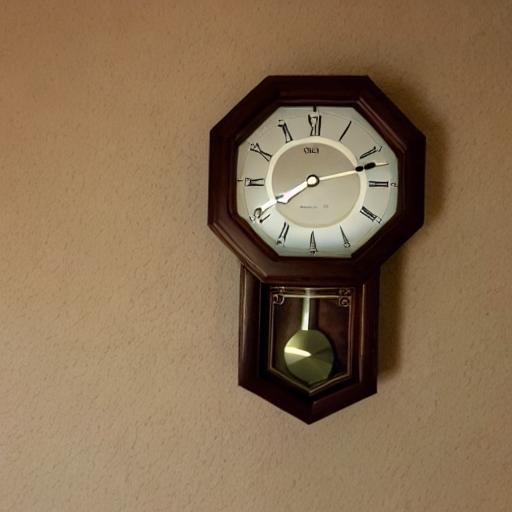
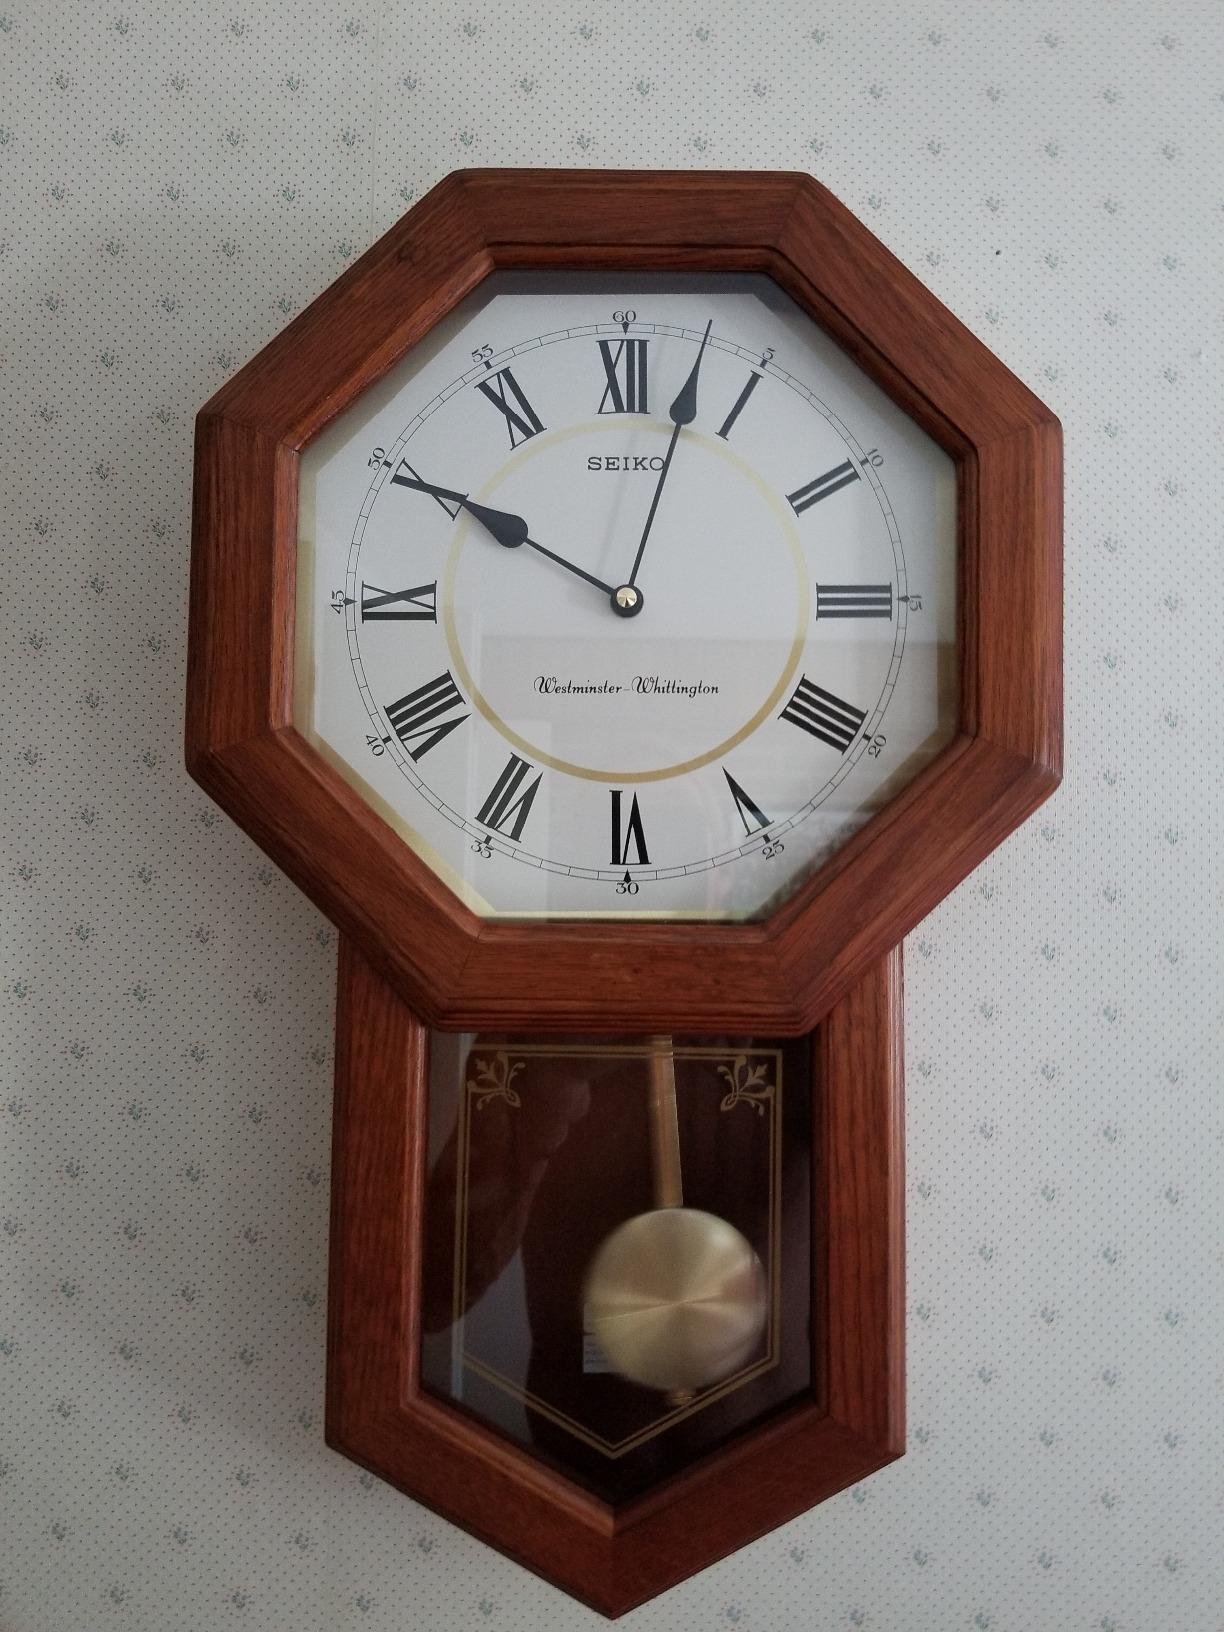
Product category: clock
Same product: no